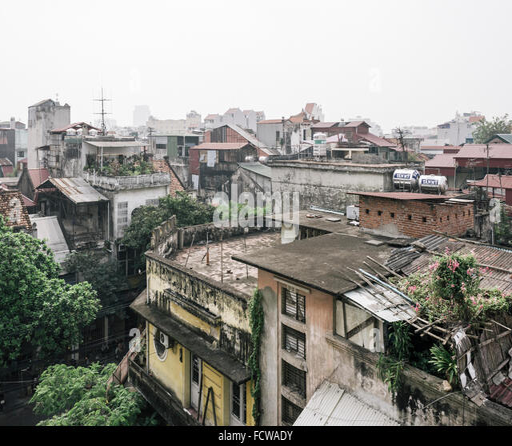
view over the roof tops